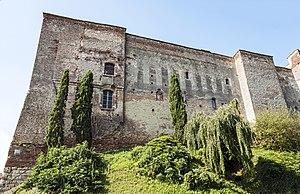
Cet article recense une partie des monuments historiques de la Haute-Garonne, en France.
Verfeil est une commune française située dans le département de la Haute-Garonne en région Occitanie.
Cet article recense les monuments historiques français classés en 1953.